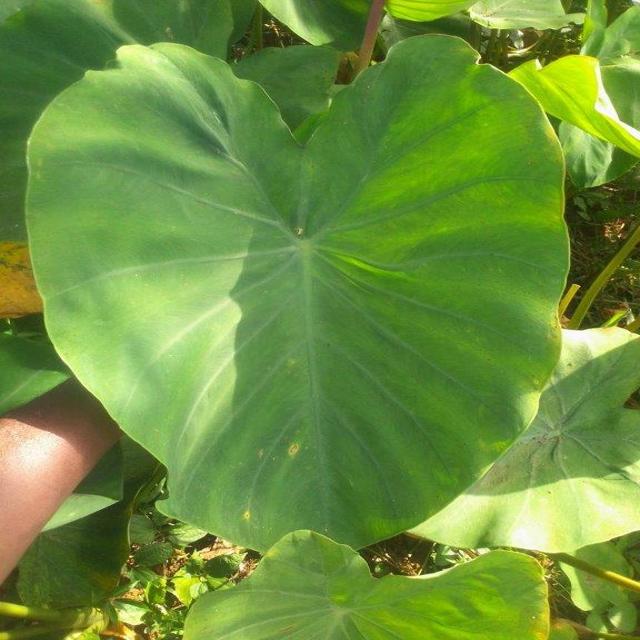
Label: Healthy